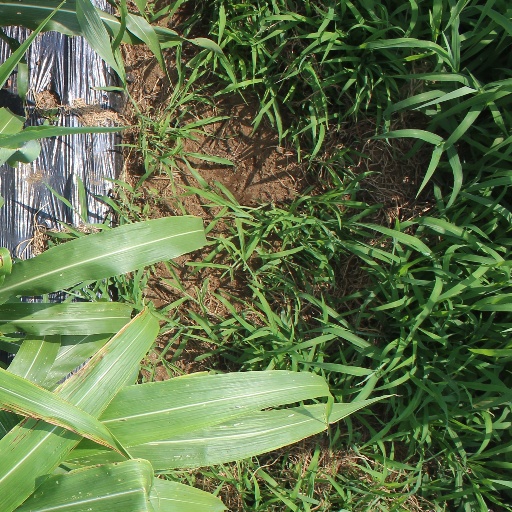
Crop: sorghum